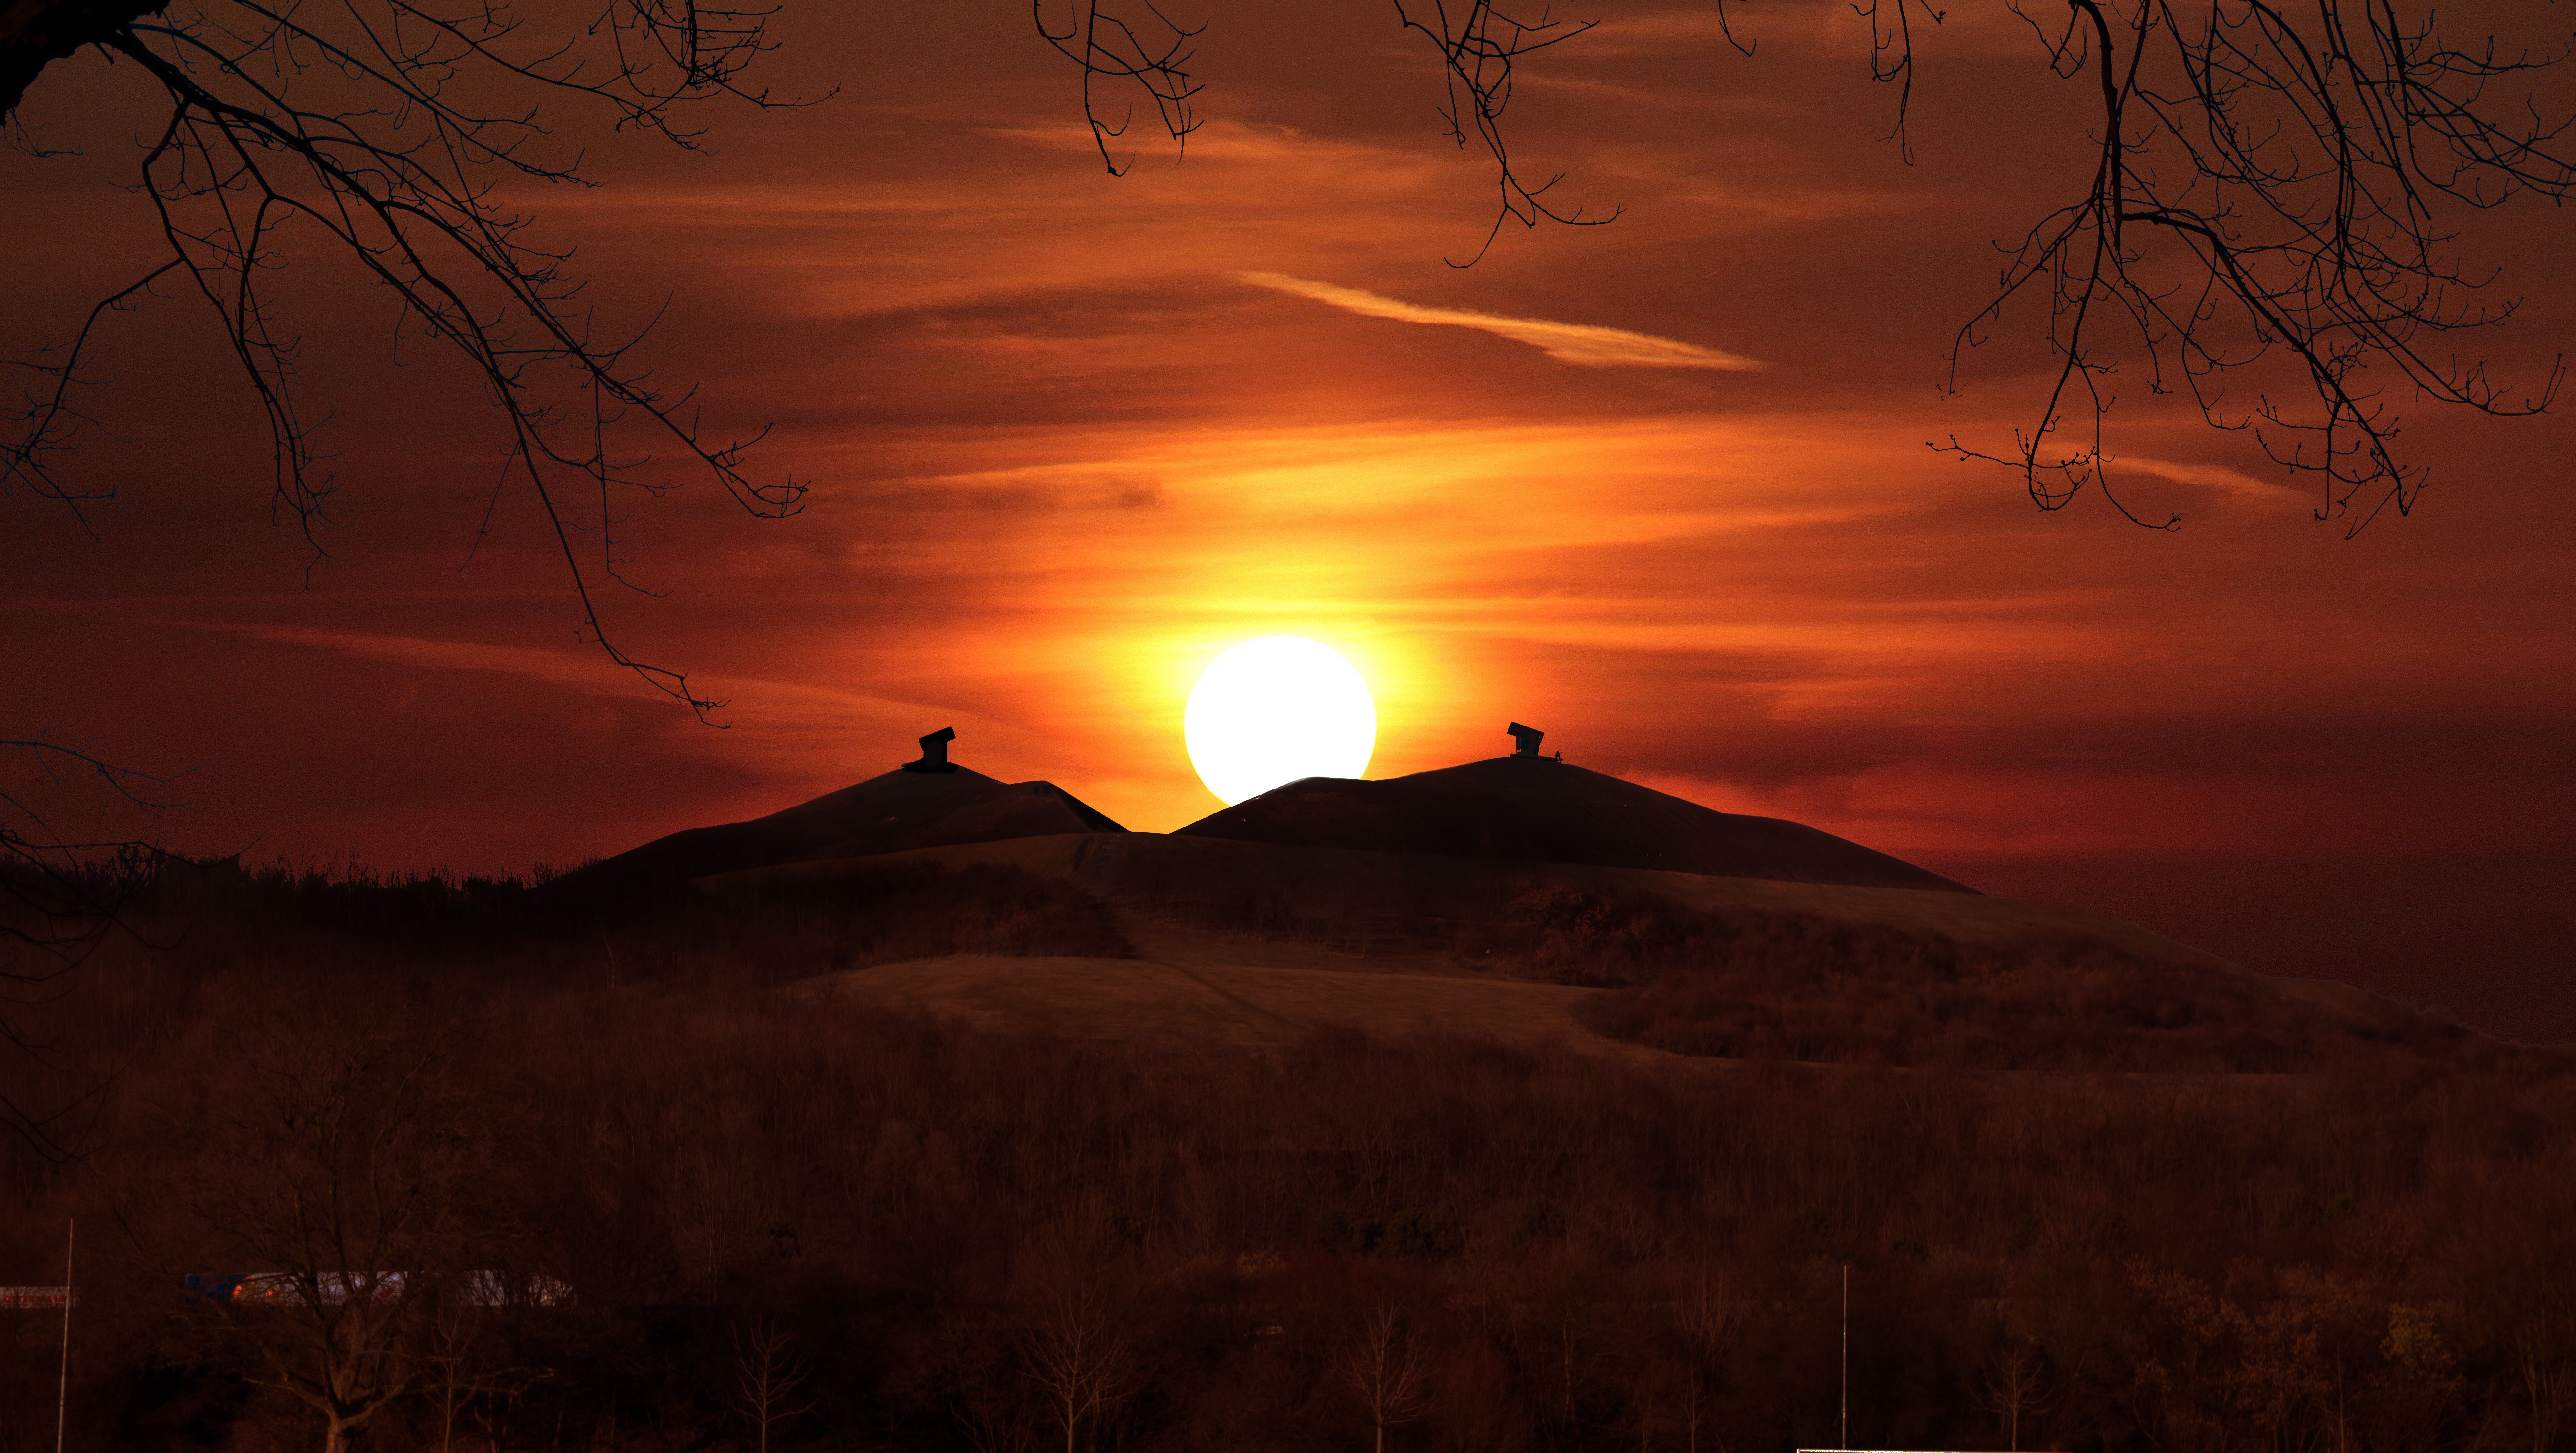
mountain, sun, sunrise, sunset, night, sunlight, morning, hill, dawn, dusk, evening, mood, gelsenkirchen, abendstimmung, mining, afterglow, atmospheric phenomenon, red sky at morning, dump runge mountain